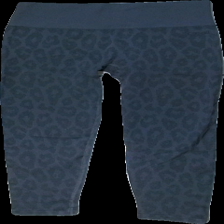
View: front
Type: Tights
Category: Ladies
Brand: Casall
Colors: Grey
Material: 100% poly
Pattern: Animal print
Cut: Tight
Season: All
Price range: <50
Recommended usage: Reuse